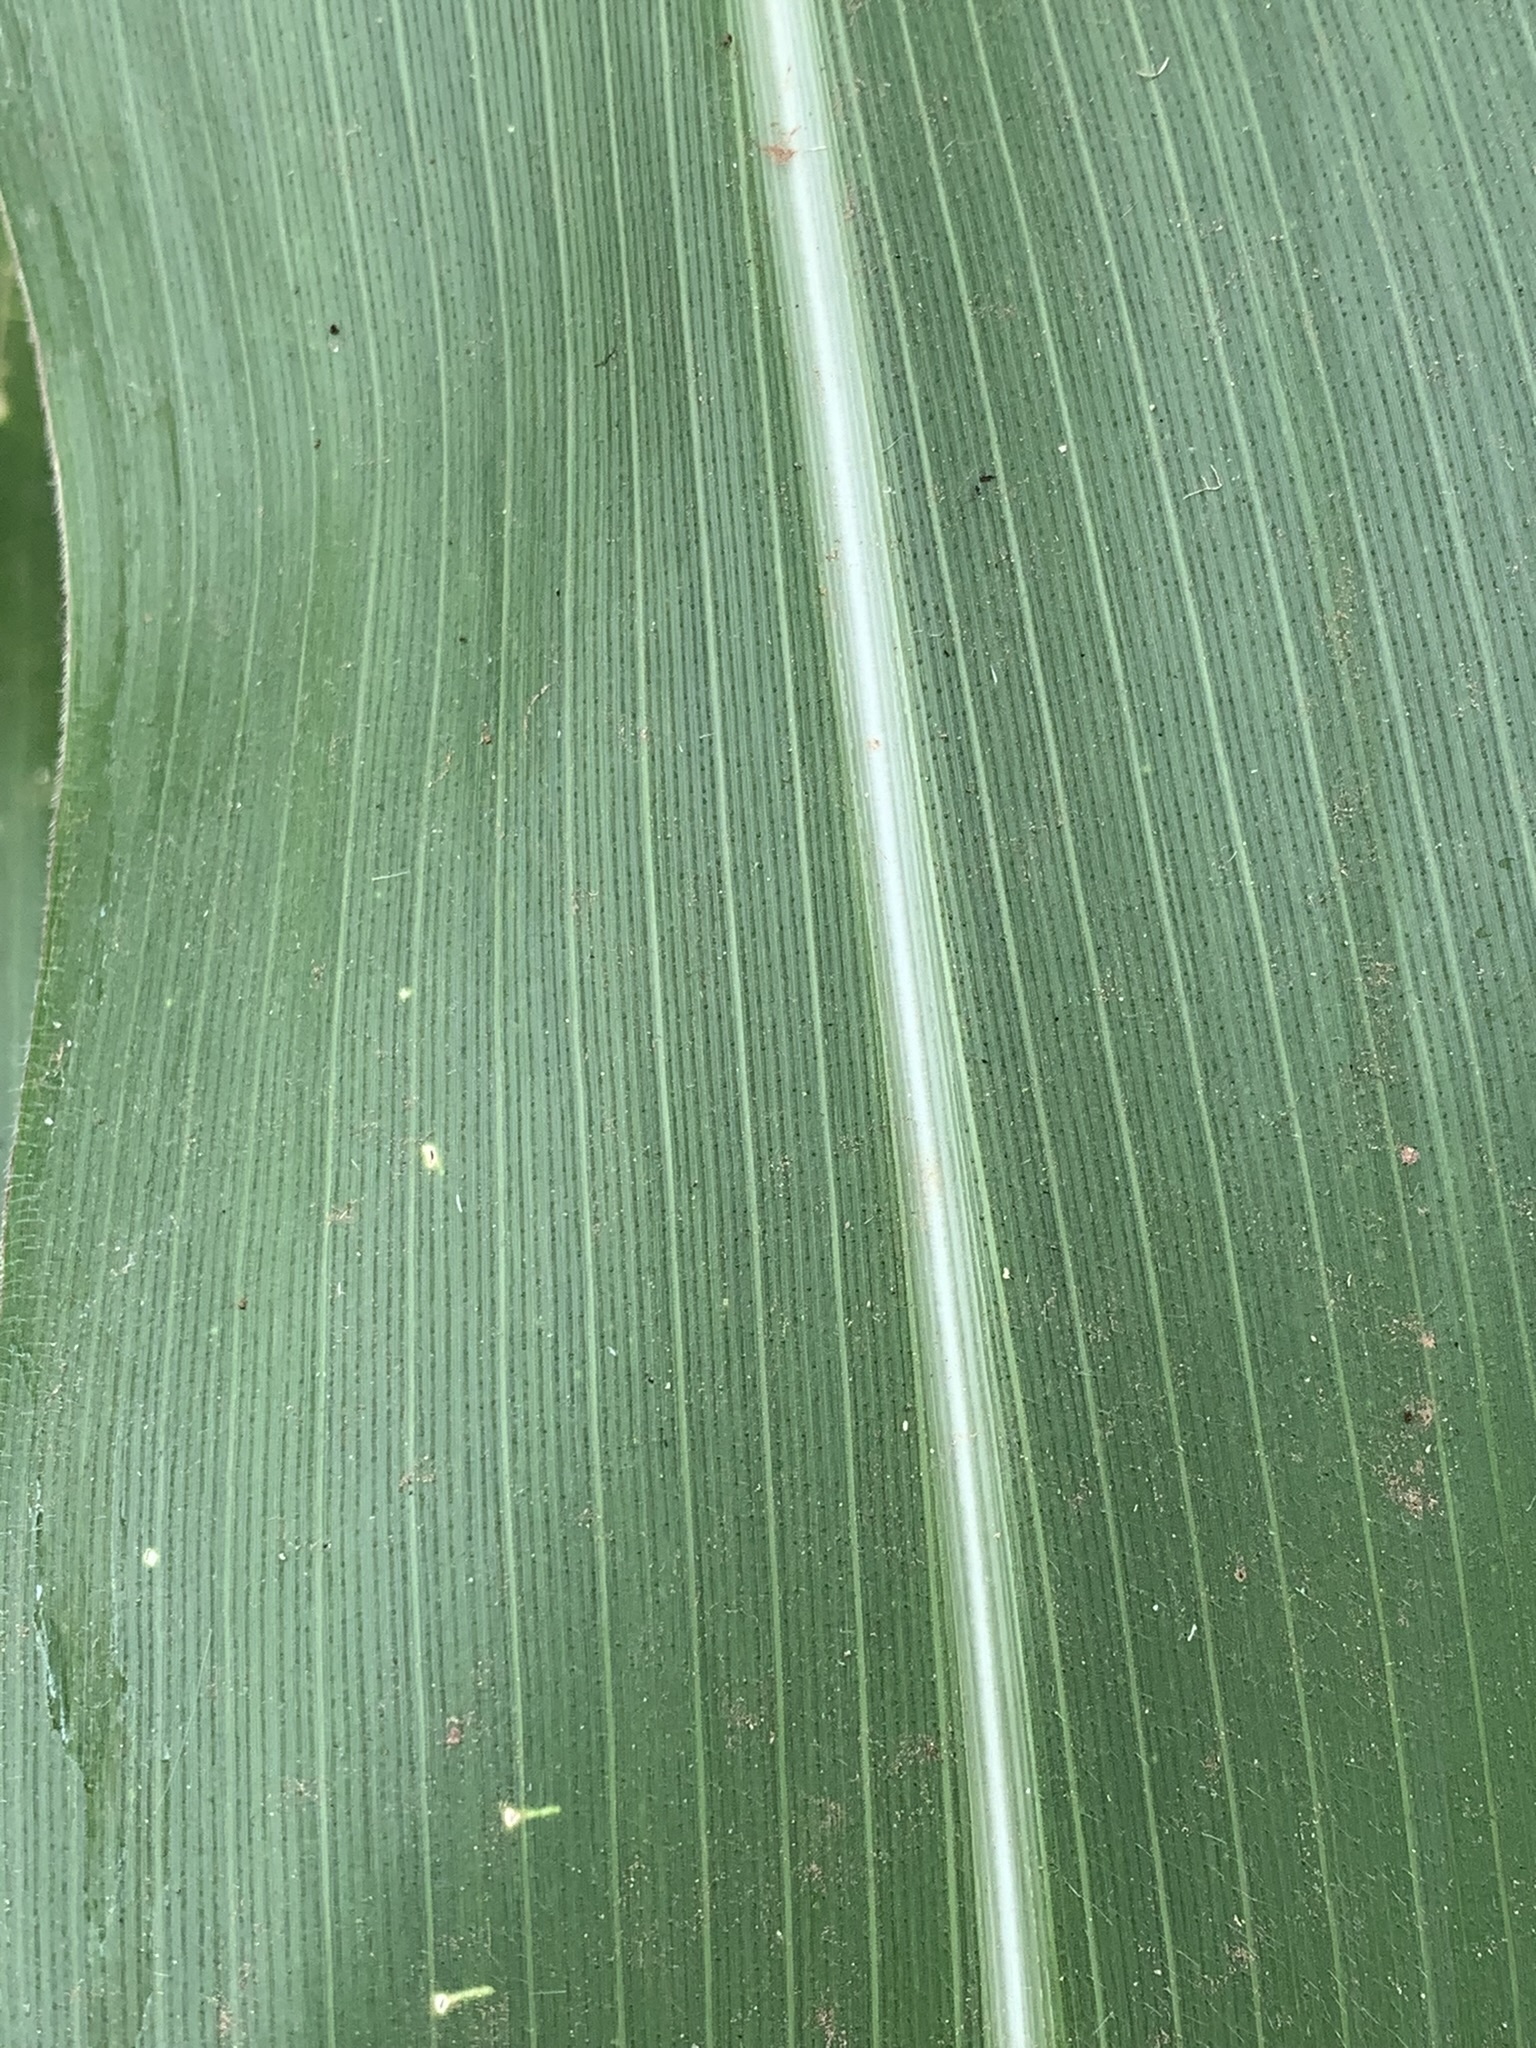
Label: Healthy